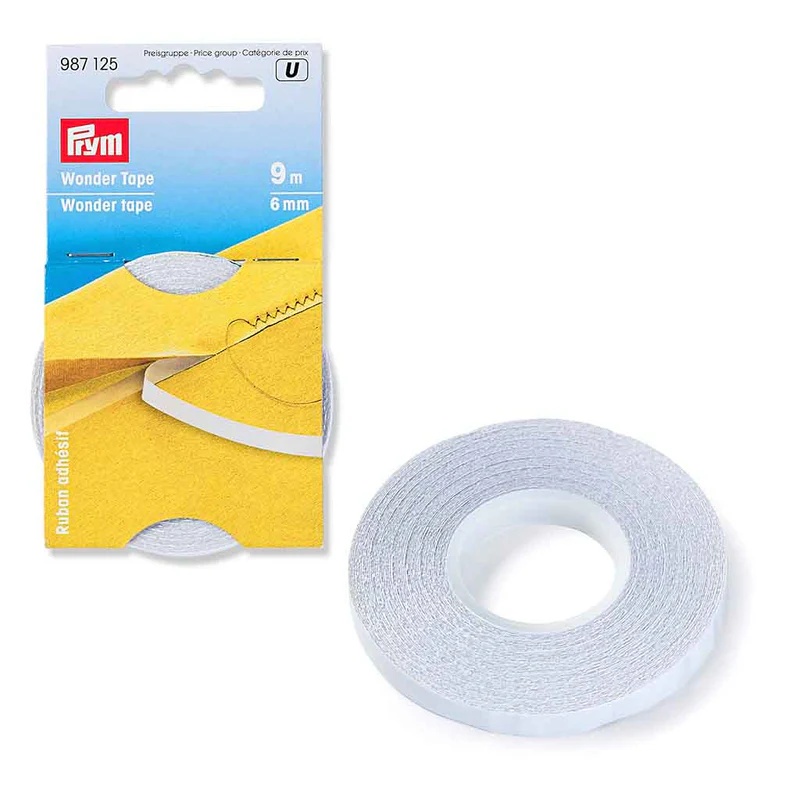
PRYM: LÄPINÄKYVÄ, KAKSIPUOLEINEN TEIPPI
Läpinäkyvä Wonder Tape on kaksipuoleinen teippi joka käytetään nuppineulojen sijaan. 6mm leveässä teipissä on liima molemmilla puolilla. Teipillä voi tilapäisesti liimata kiinni tai jättää odottamaan ompelemista esim. vetoketjun, saumat tai verhokäänteet. Teippi häviää pesussa ja se ei jätä jäämiä tekstiiliin.
Brand: Lumokankaat
Category: Arts & Entertainment > Hobbies & Creative Arts > Arts & Crafts > Art & Crafting Materials > Crafting Adhesives & Magnets > Fusible Tape > Fusible Seam Tape